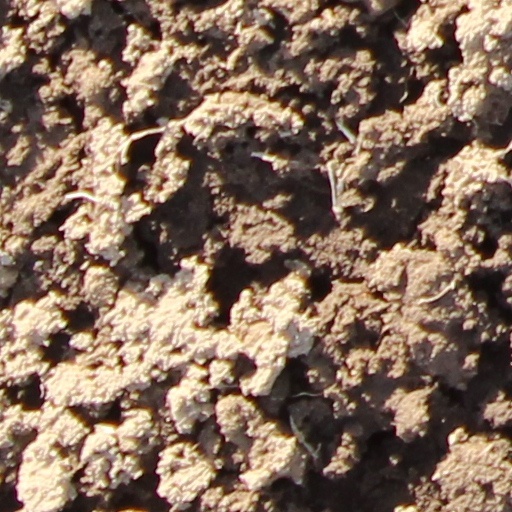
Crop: wheat